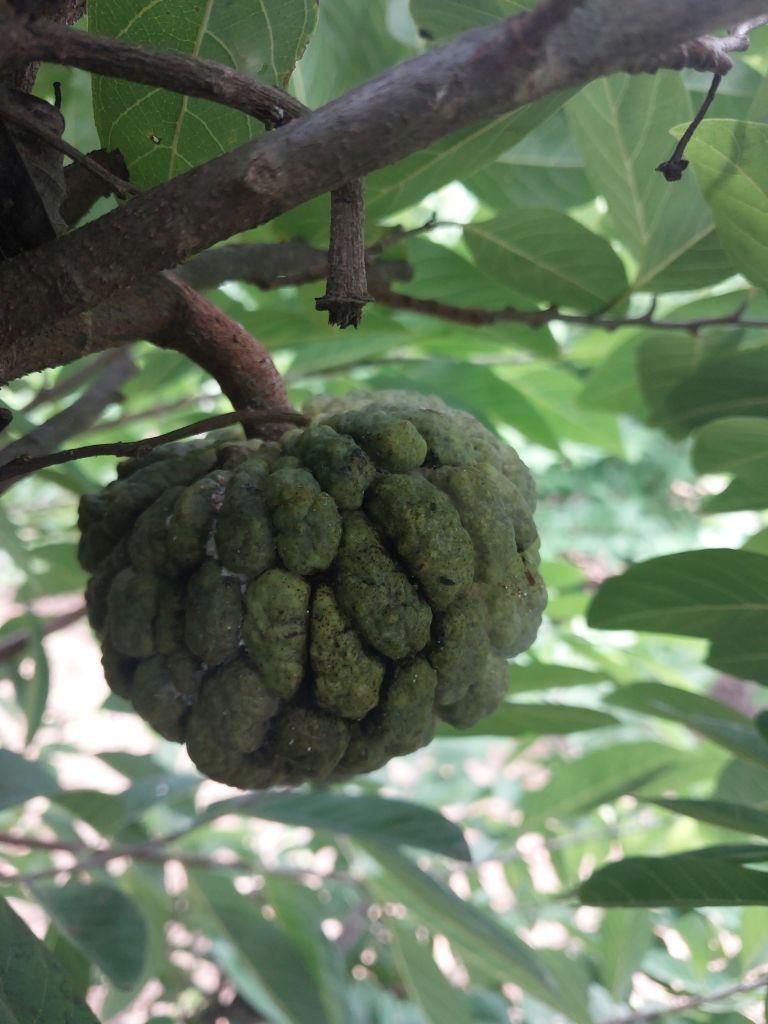
Disease label: Athracnose